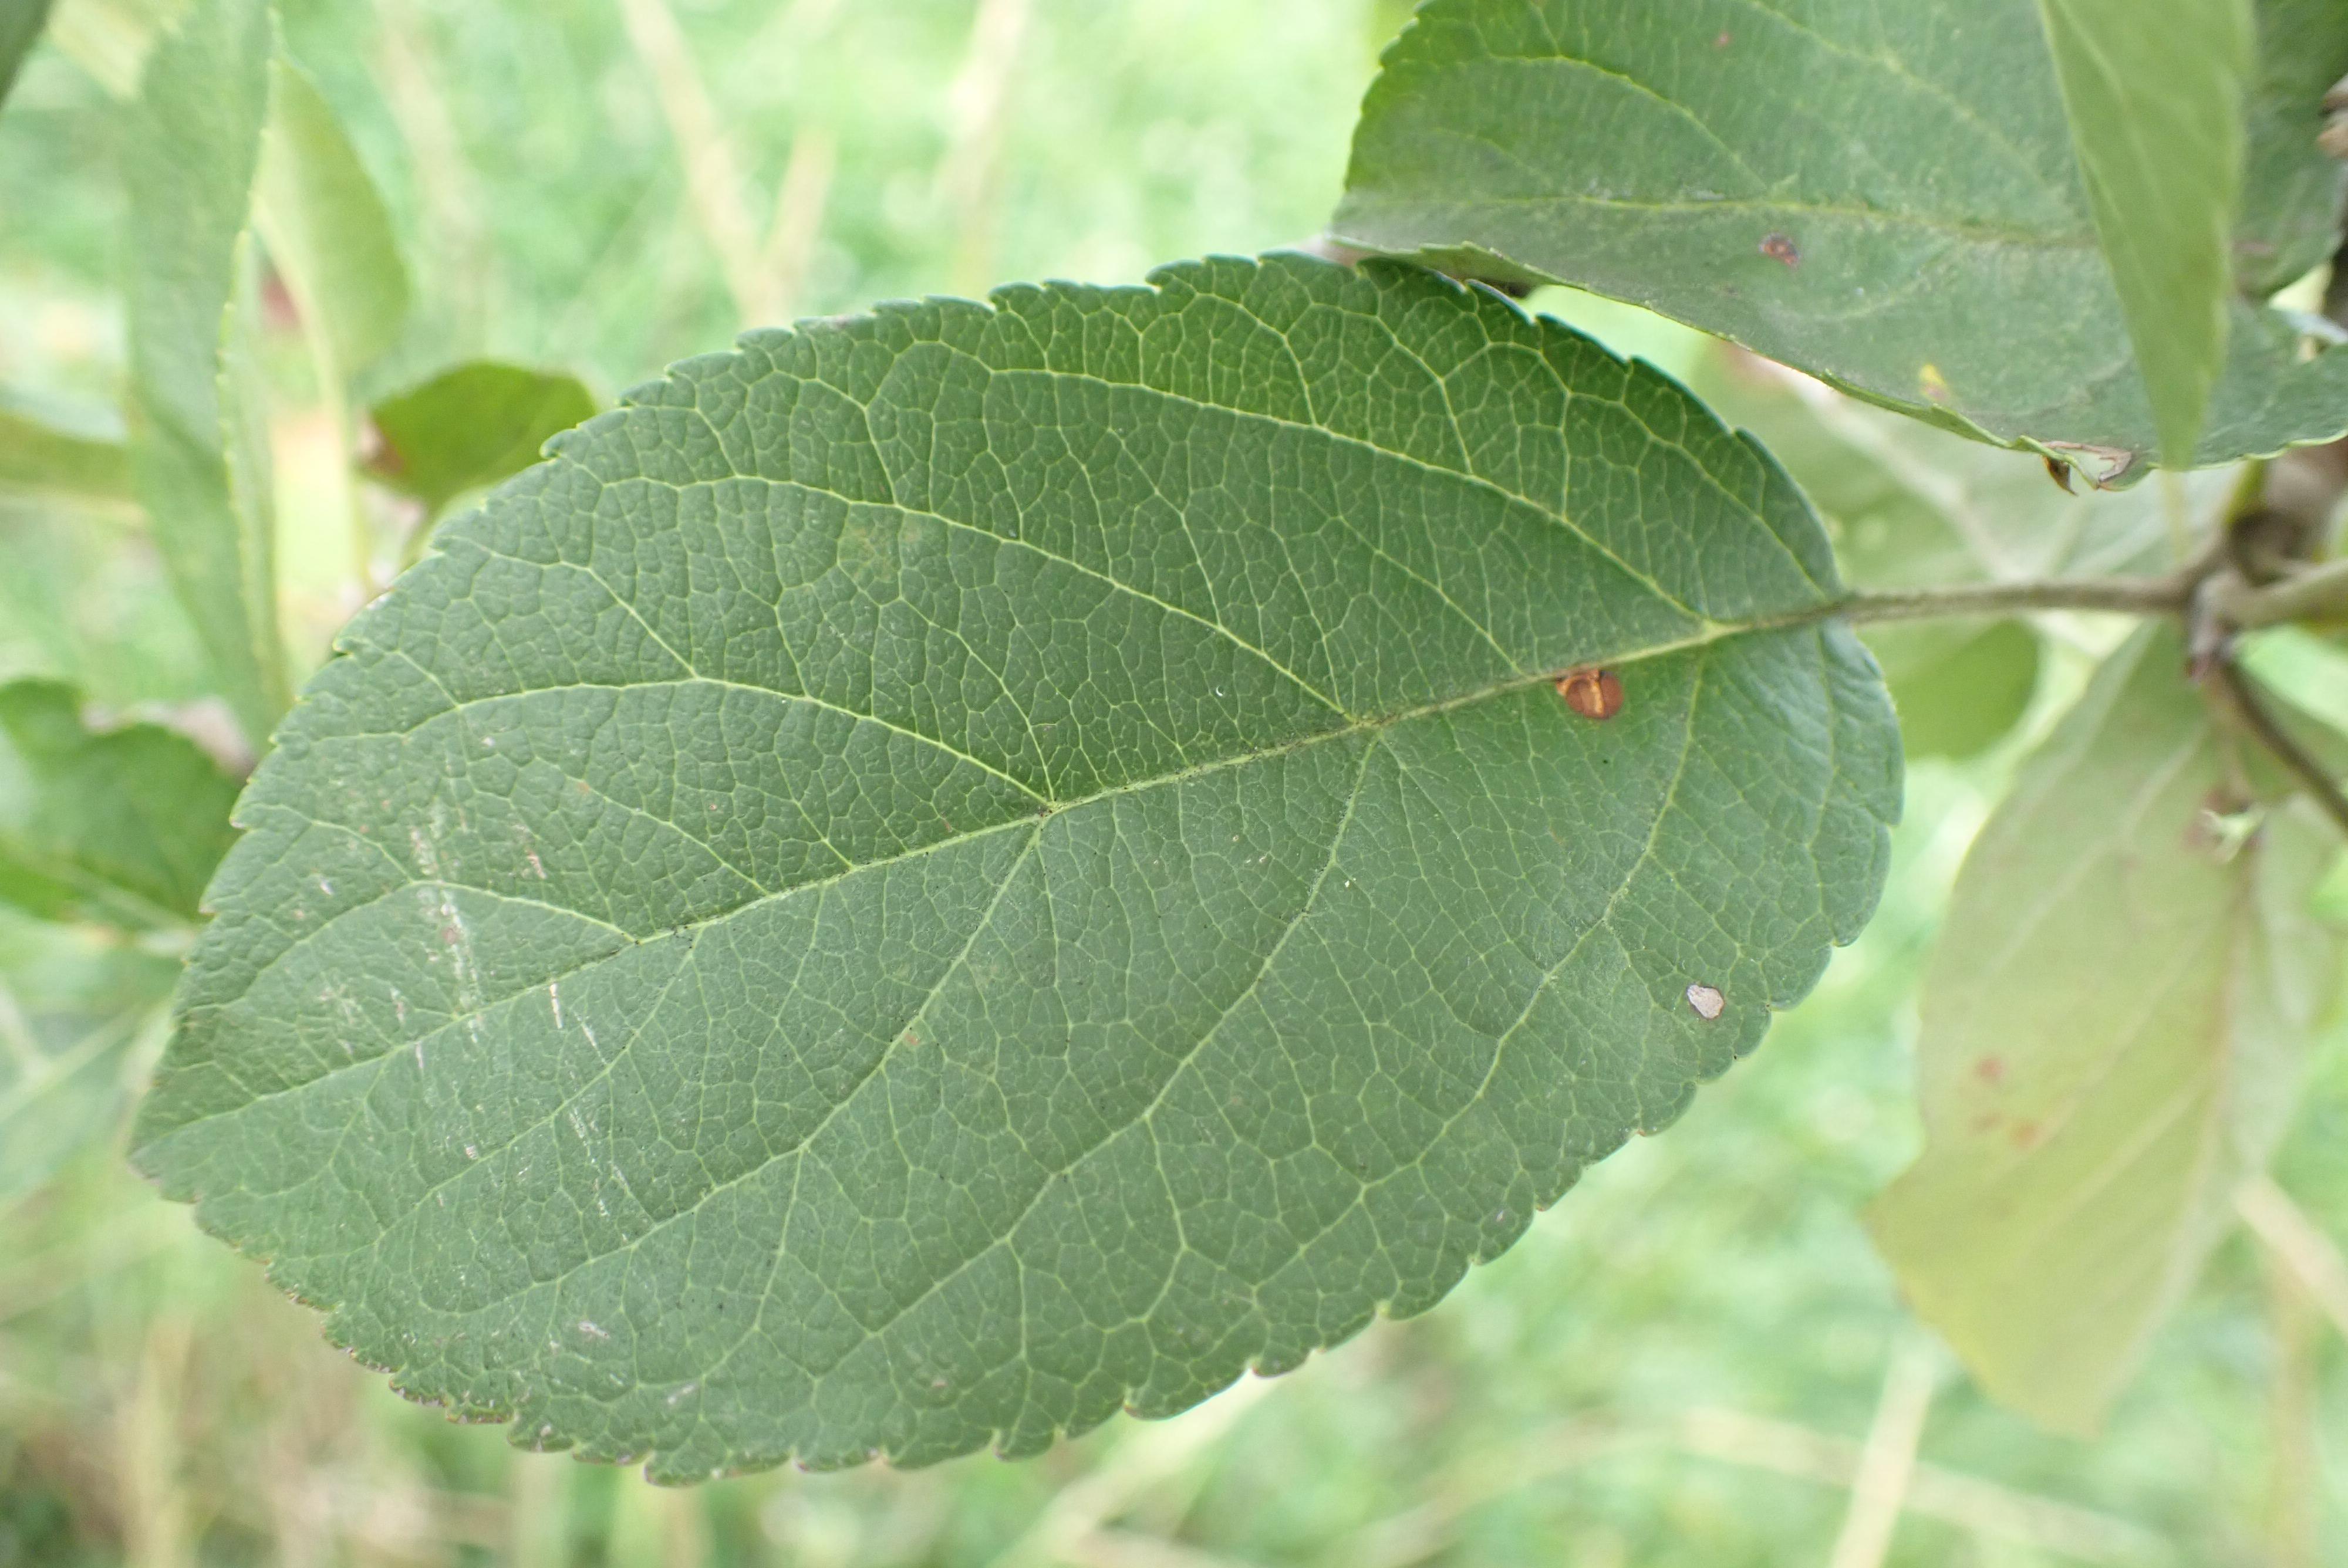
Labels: frog_eye_leaf_spot